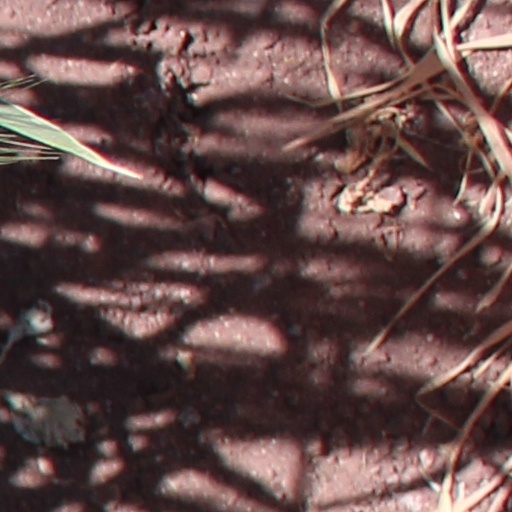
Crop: wheat